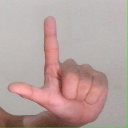
अक्षर: ल